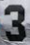
Number: 3